Spurline

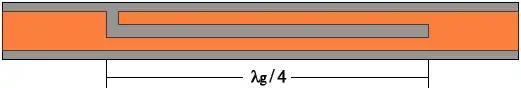

Where formula_1 is the wavelength corresponding to the central rejection frequency of the bandstop filter, measured - of course - in the microstrip line material. This is the most important parameter of the filter that sets the rejection band.